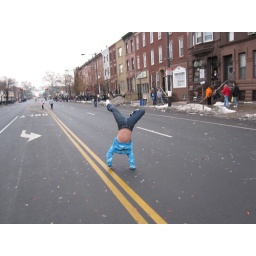
boy doing handstand in street